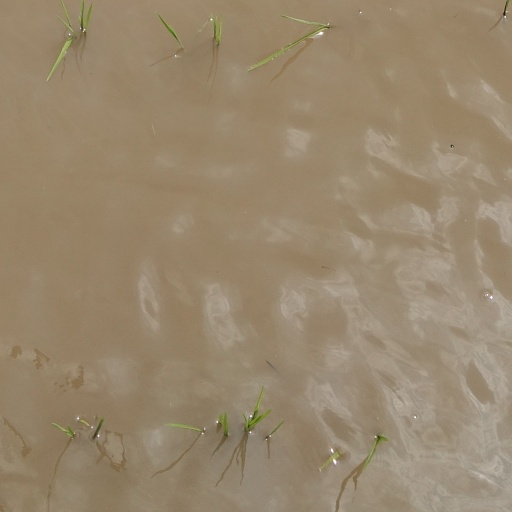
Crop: rice